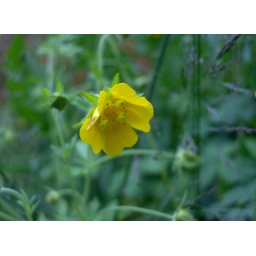
a yellow flower I found in my yard